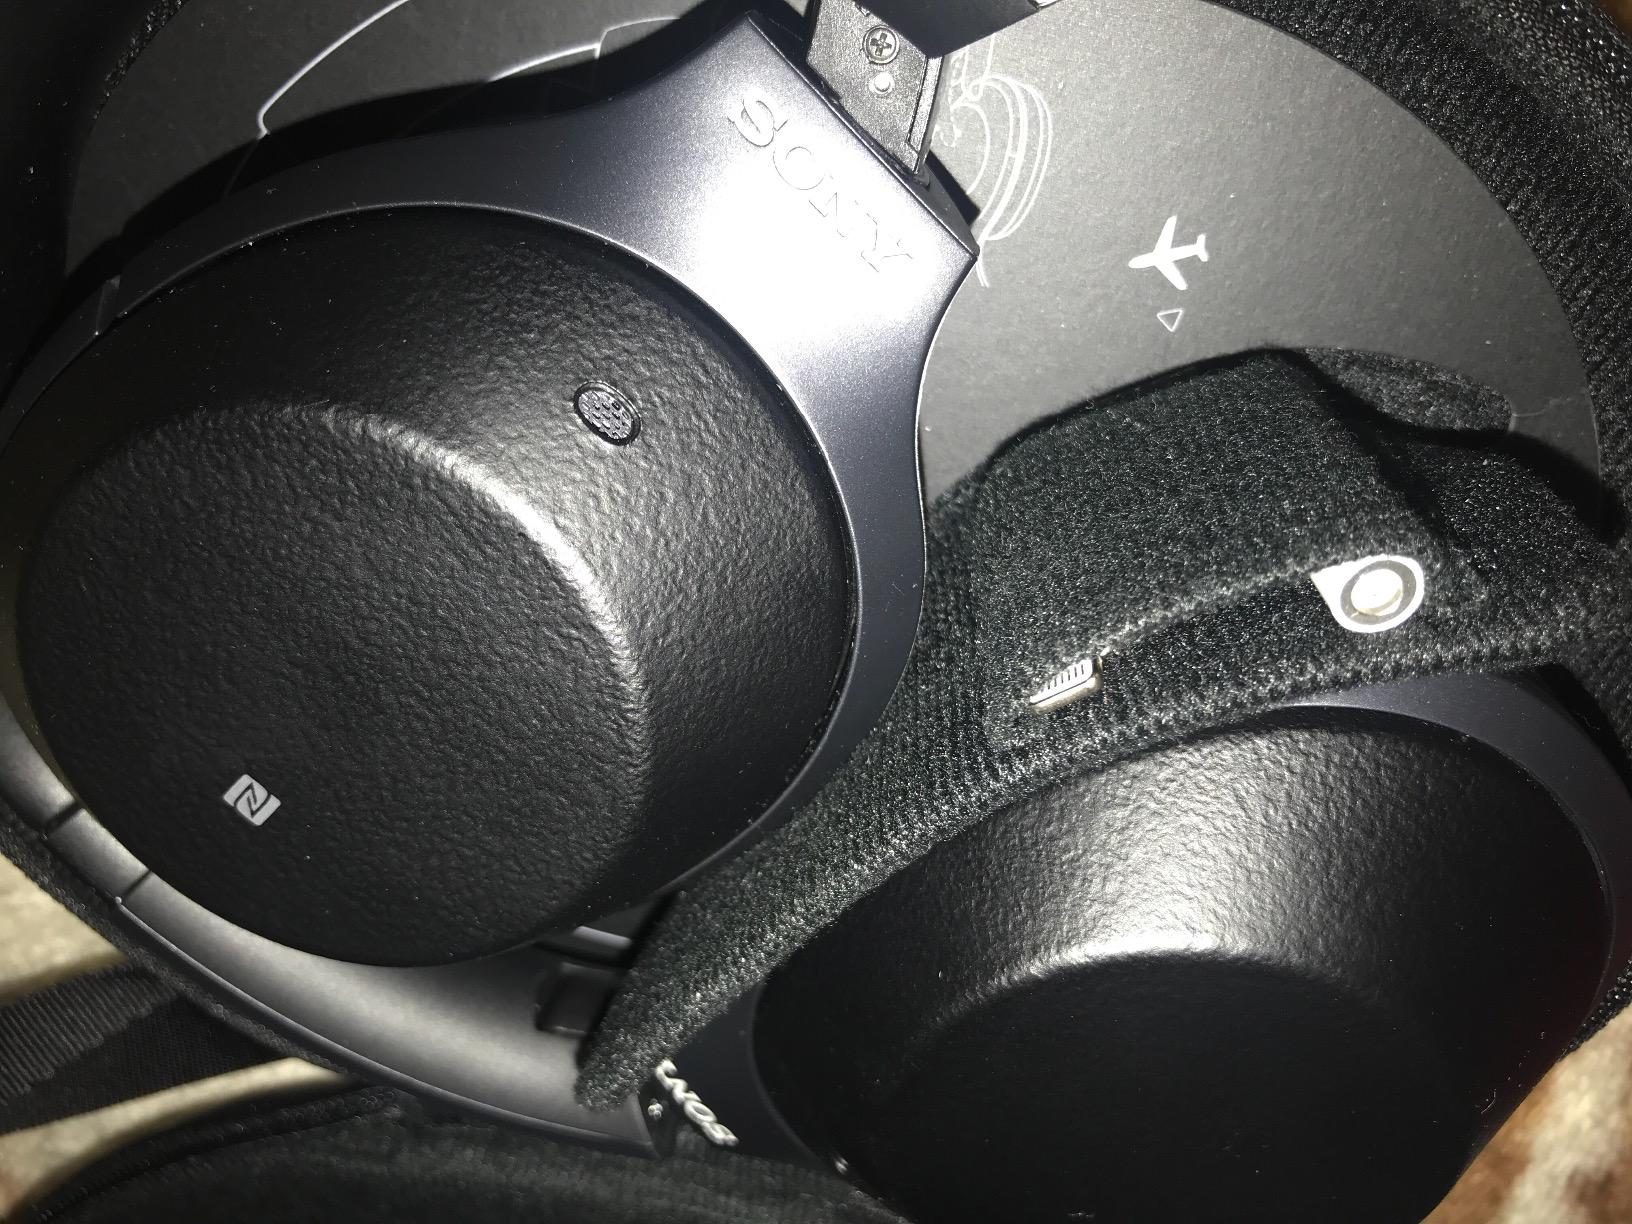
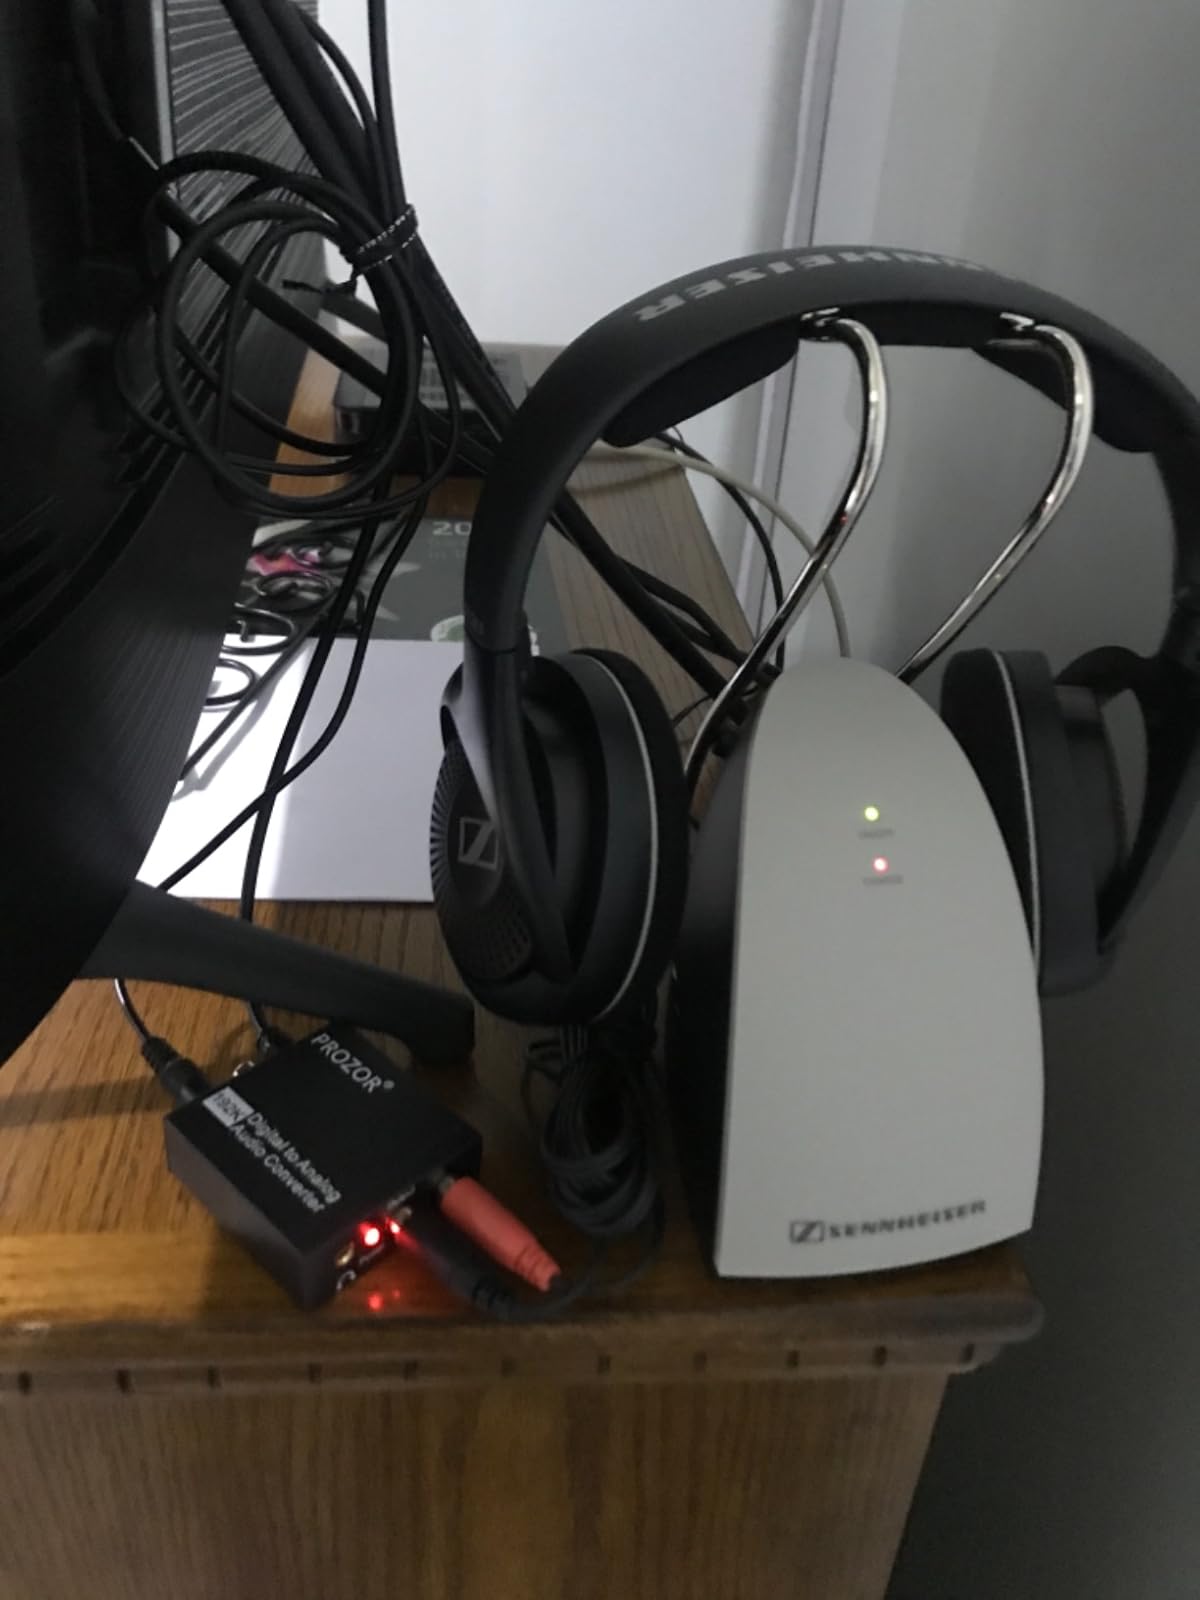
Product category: headphones
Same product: no